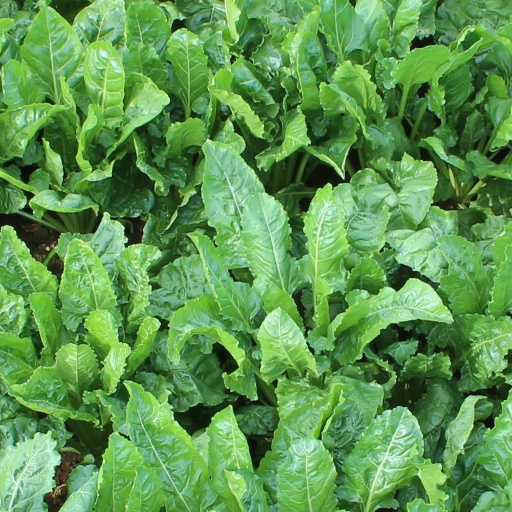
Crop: sugar beet